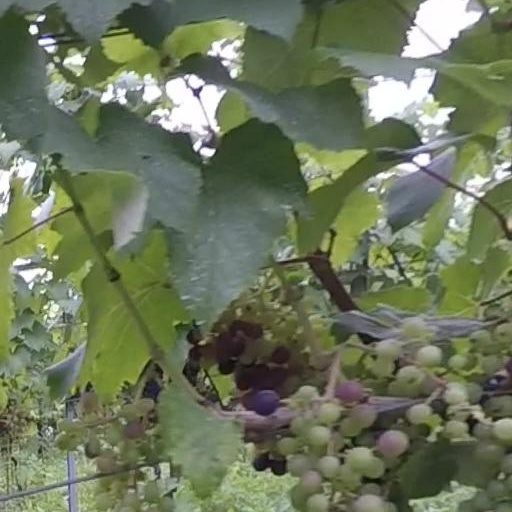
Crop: grape